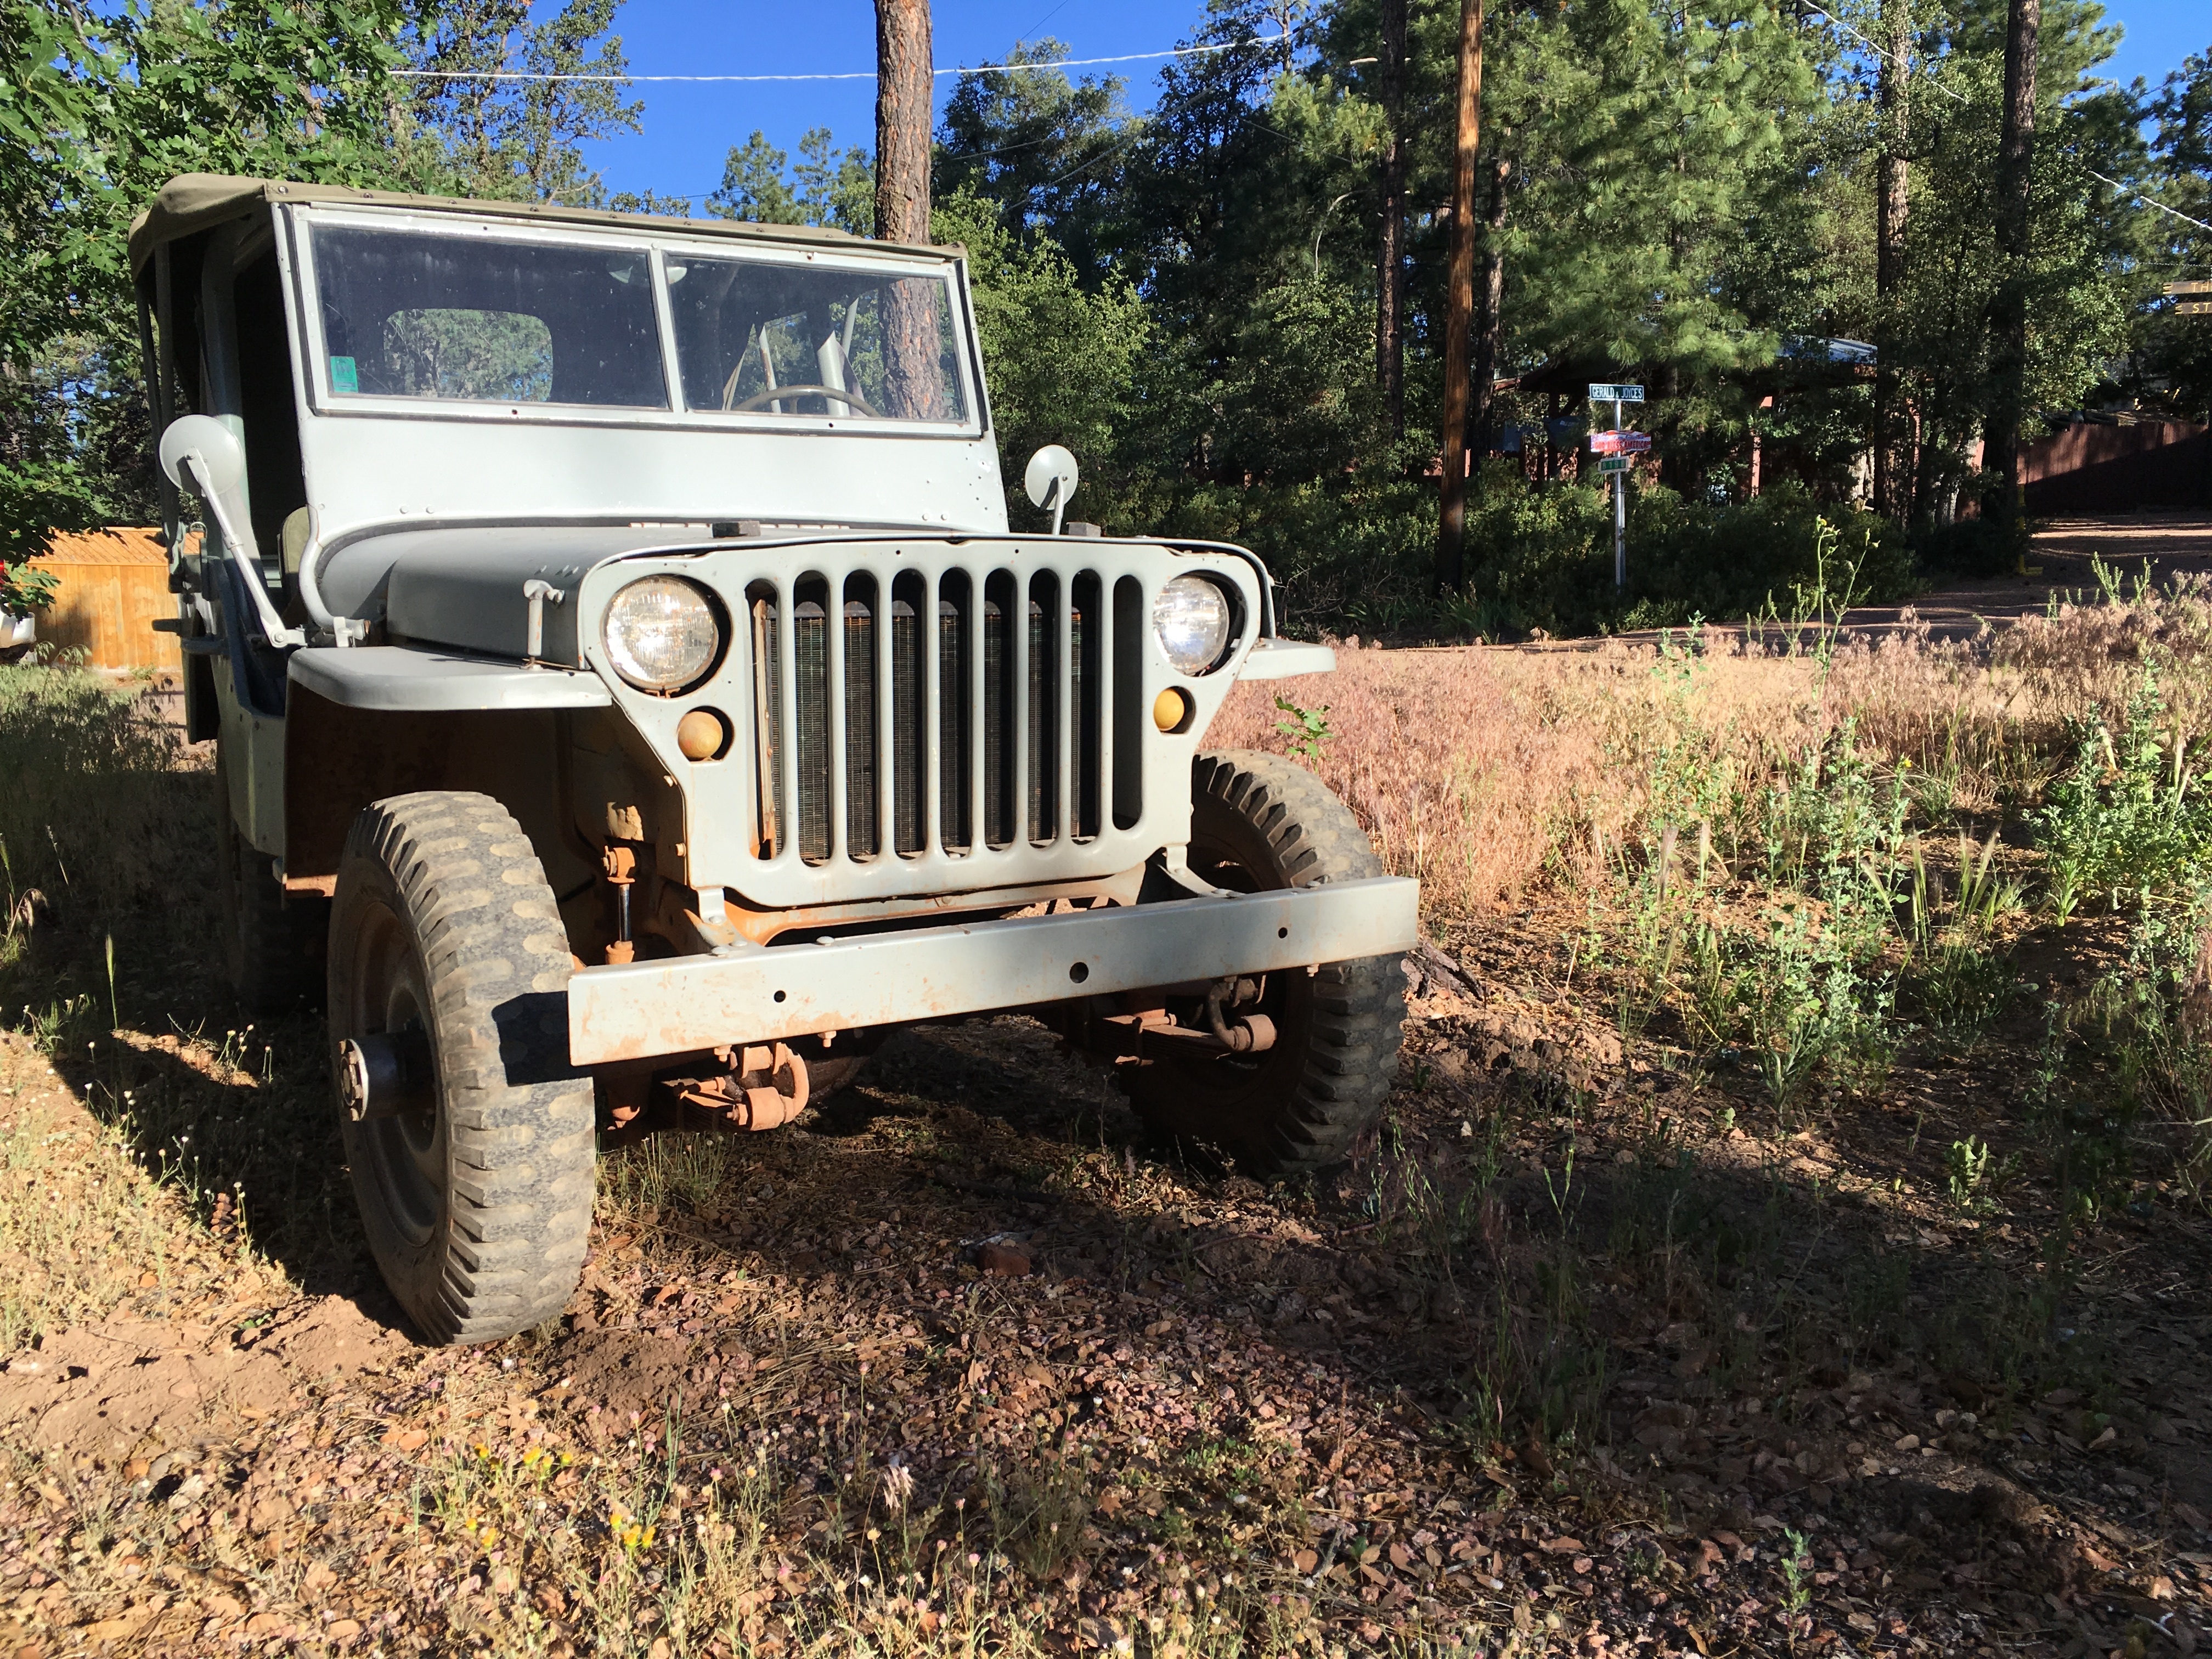
car, jeep, vehicle, bumper, off road vehicle, land vehicle, automobile make, automotive exterior, luxury vehicle, off roading